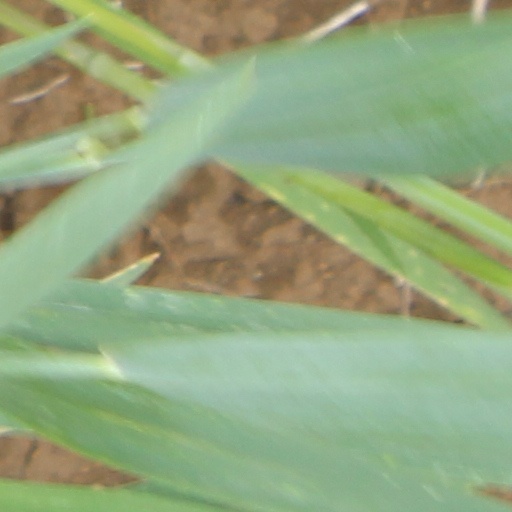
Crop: wheat